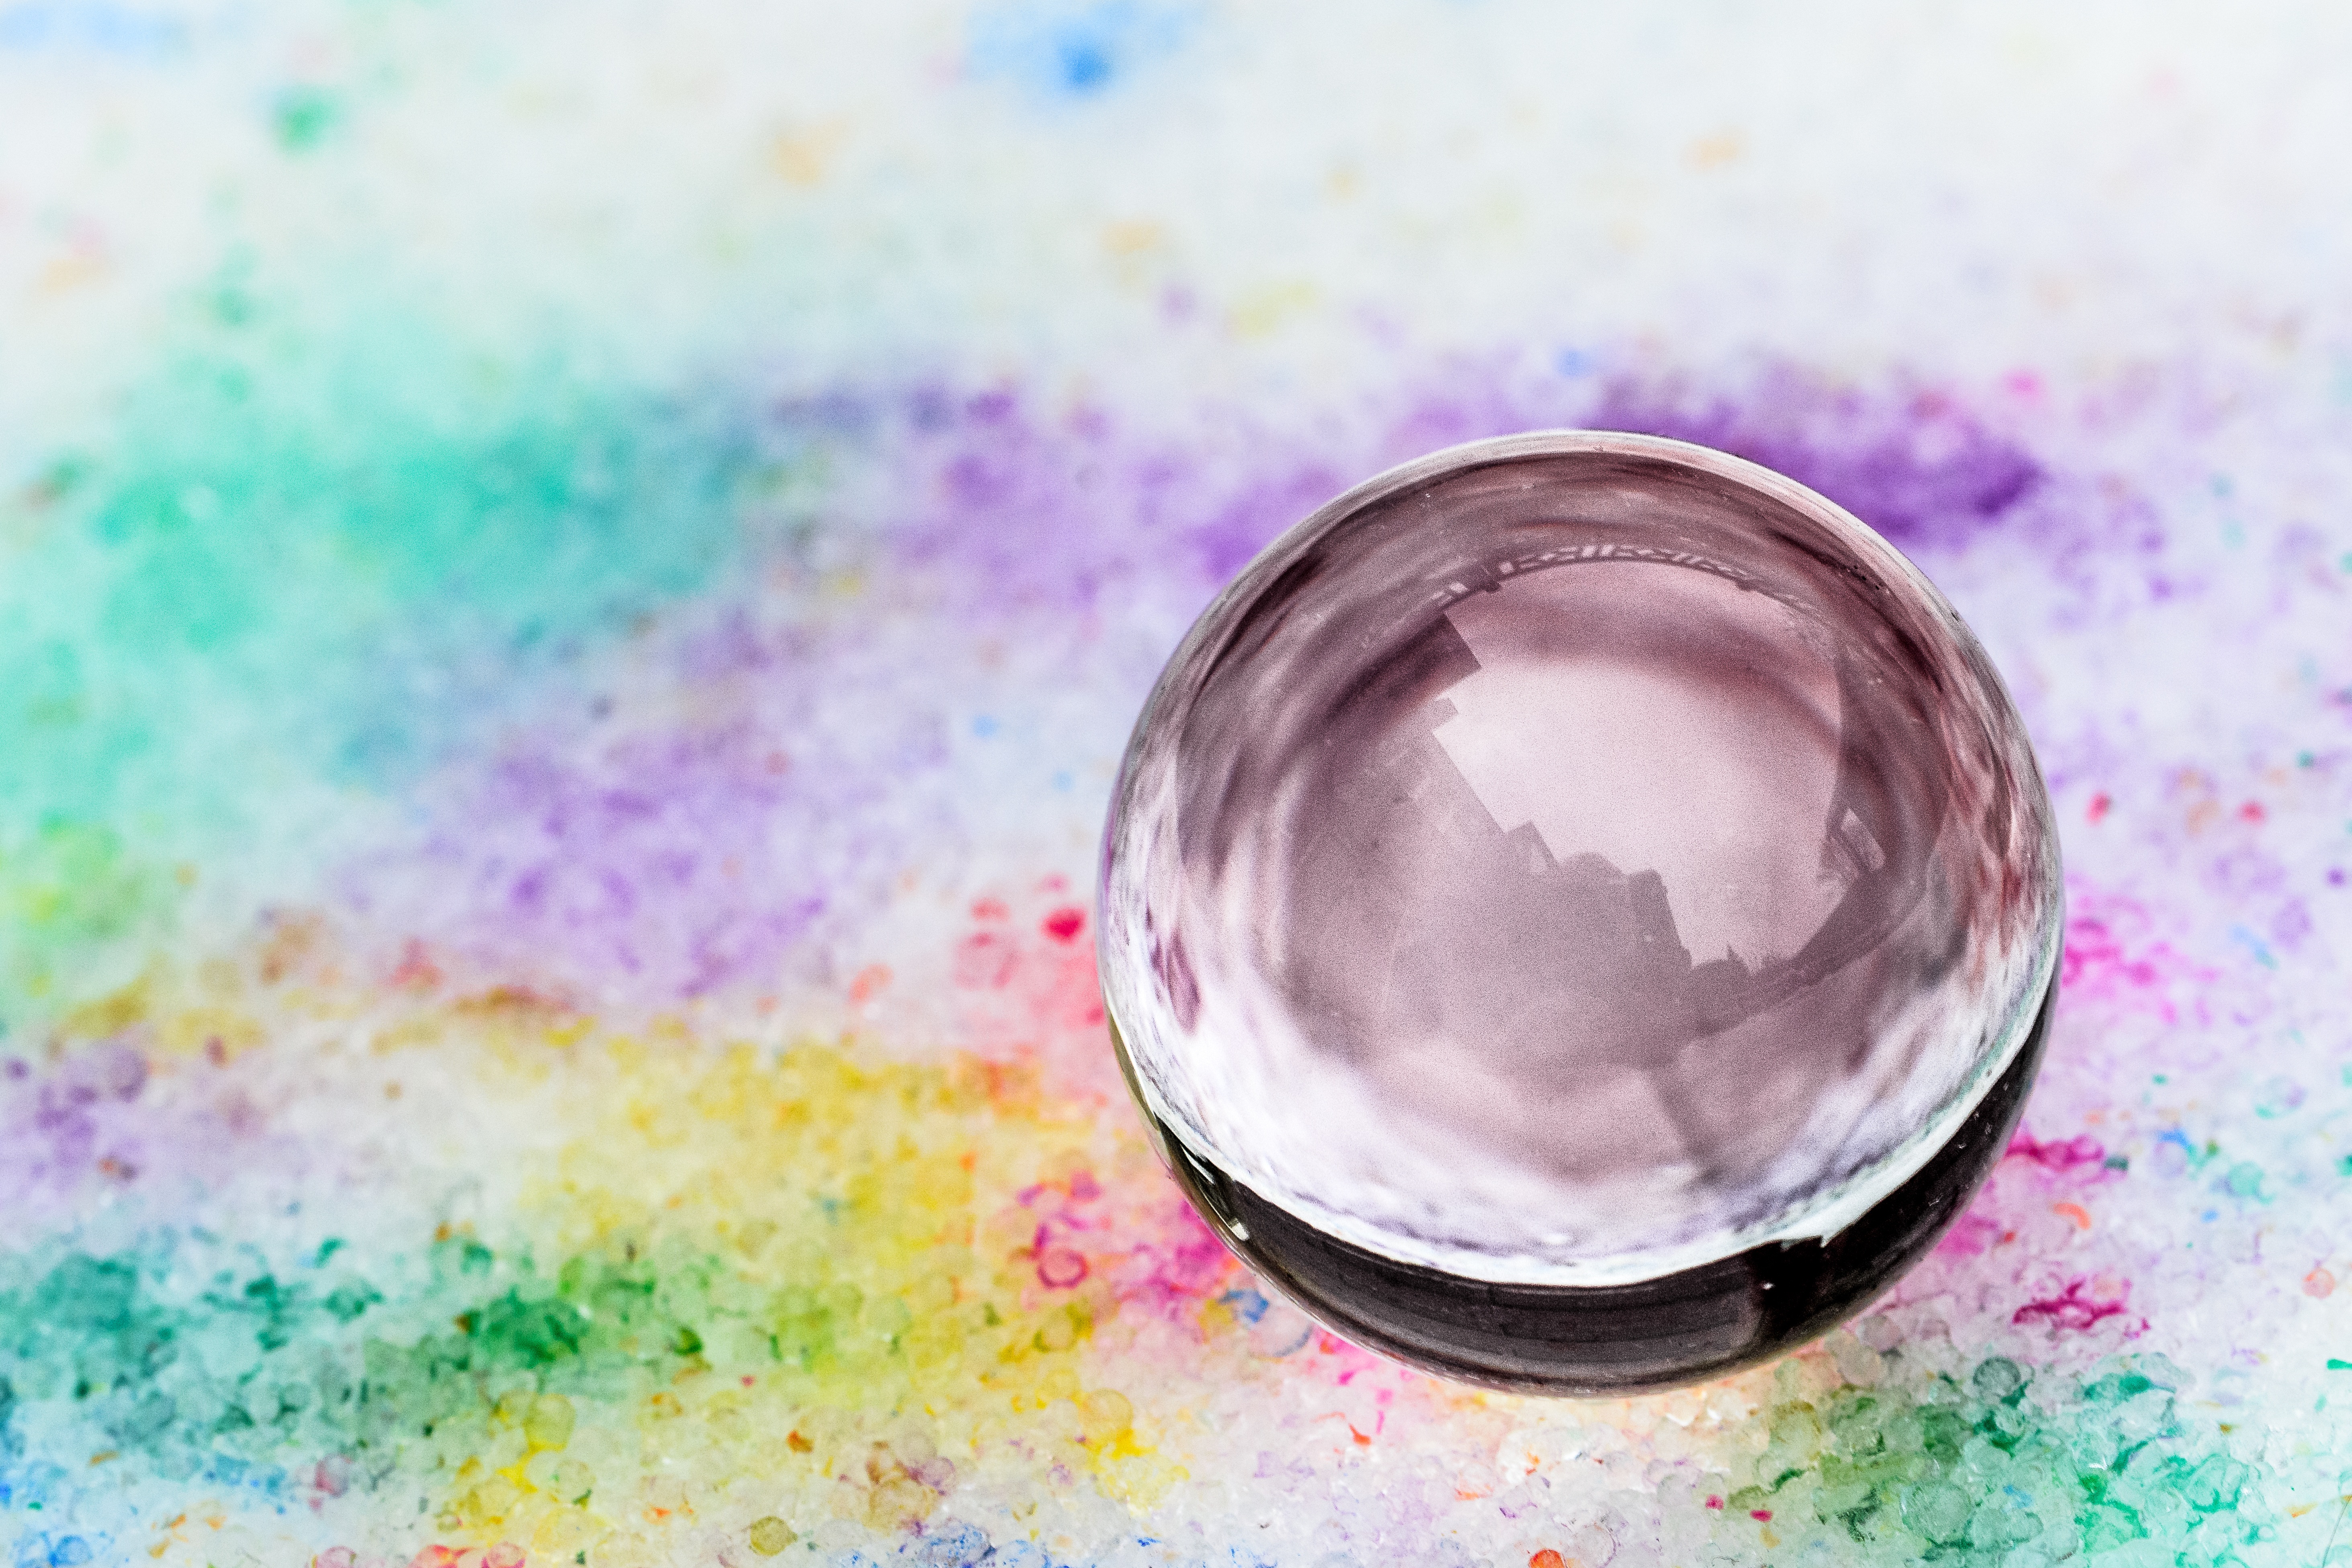
hand, snow, winter, glass, reflection, color, smooth, colorful, pink, lip, material, close up, eye, ball, skin, beauty, organ, glass ball, mirroring, about